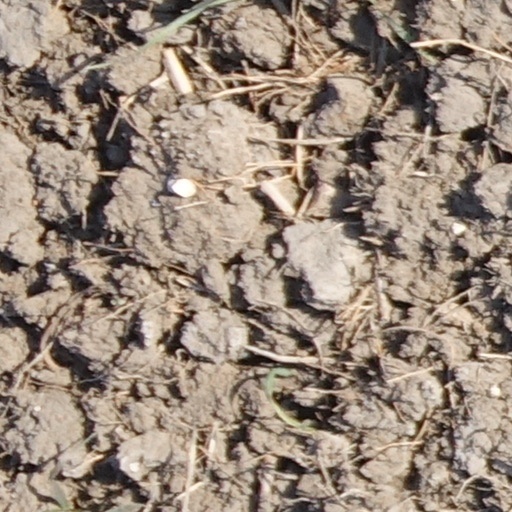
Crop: wheat